Elaine Chao

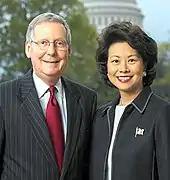
Chao and her husband, Mitch McConnell

In 1993, Chao married Mitch McConnell, U.S. Senator from Kentucky.